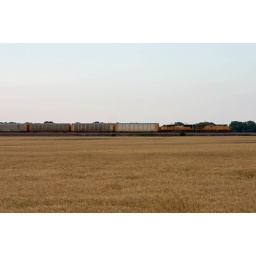
As the day nears the end, the train passes by a wheat field after coming of the Salt Creek bridge.